Customary kings of Wallis and Futuna

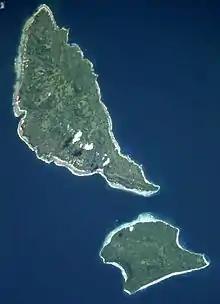
Satellite image of Futuna to the north and Alofi to the south.

In the early 15th century, the presence of small human communities in Wallis was already discernible, with the majority situated along the island's western coastline, next to the lagoon's entrances. Subsequently, these communities proliferated throughout Wallis. In the 15th century, Tongan settlers, dispatched by the "Tu'i Tonga" Kau'ulufonua fekai, arrived on the island. Indigenous population, dispersed across the island, did not offer resistance to the invaders. Subsequently, the "Tu'i Tonga" Ga'asialili, the former king and the individual responsible for the conquest, proceeded to subjugate the kingdom of Uvea and subsequently partition its territory among three chiefs. Hoko, Kalafilia, and Fakate correspond to the island's initial districts. To reinforce their already significant domination, the Tongans constructed many forts, including Kolonui, which was one of the most important. This era is referred to as the "period of forts." This period of Tongan domination of Wallis ended around 1500, due to the waning interest of the Tongans in the island. Subsequently, the island's governance was delegated to the Wallisians, resulting in the establishment of a dynastic political system that was modeled on the Tongan structure. Nevertheless, the Tongans retained a degree of influence over the governance of Wallis. A pyramid-shaped chieftaincy was established, headed by a "Hau" ("king") surrounded by advisors. This dynastic period, which commenced around 1500, saw the inception of the genealogies of successive kings of Wallis ("Lavelua"). Approximately a century after the Tongan conquest, Uvea gradually regained its independence from Tonga, reaching its zenith in the proclamation of island independence by one "Tu'i Tonga".